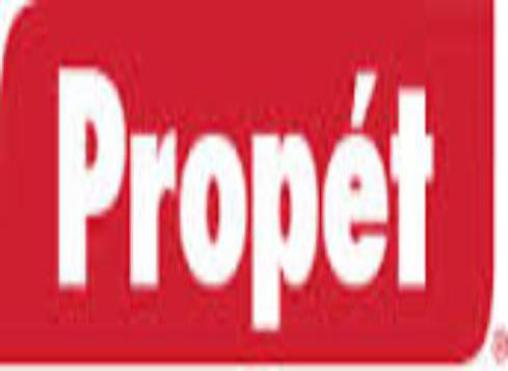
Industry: Clothes